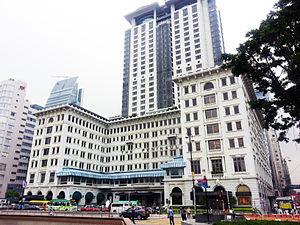
The Peninsula Hong Kong est un palace situé au 22, Salisbury Road, dans le quatier de Tsim Sha Tsui à Hong Kong. Inauguré en 1928, il fut le premier hôtel du groupe The Peninsula Hotels.